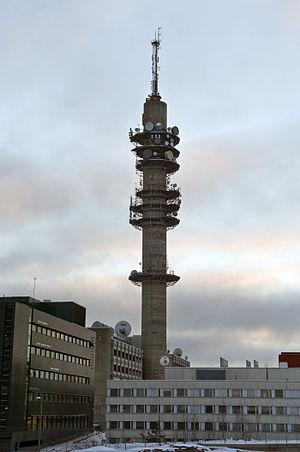
La Tour de télévision de Pasila est une tour de télévision du quartier de Pasila à Helsinki en Finlande.
Pasila est un quartier d'Helsinki, la capitale de la Finlande.